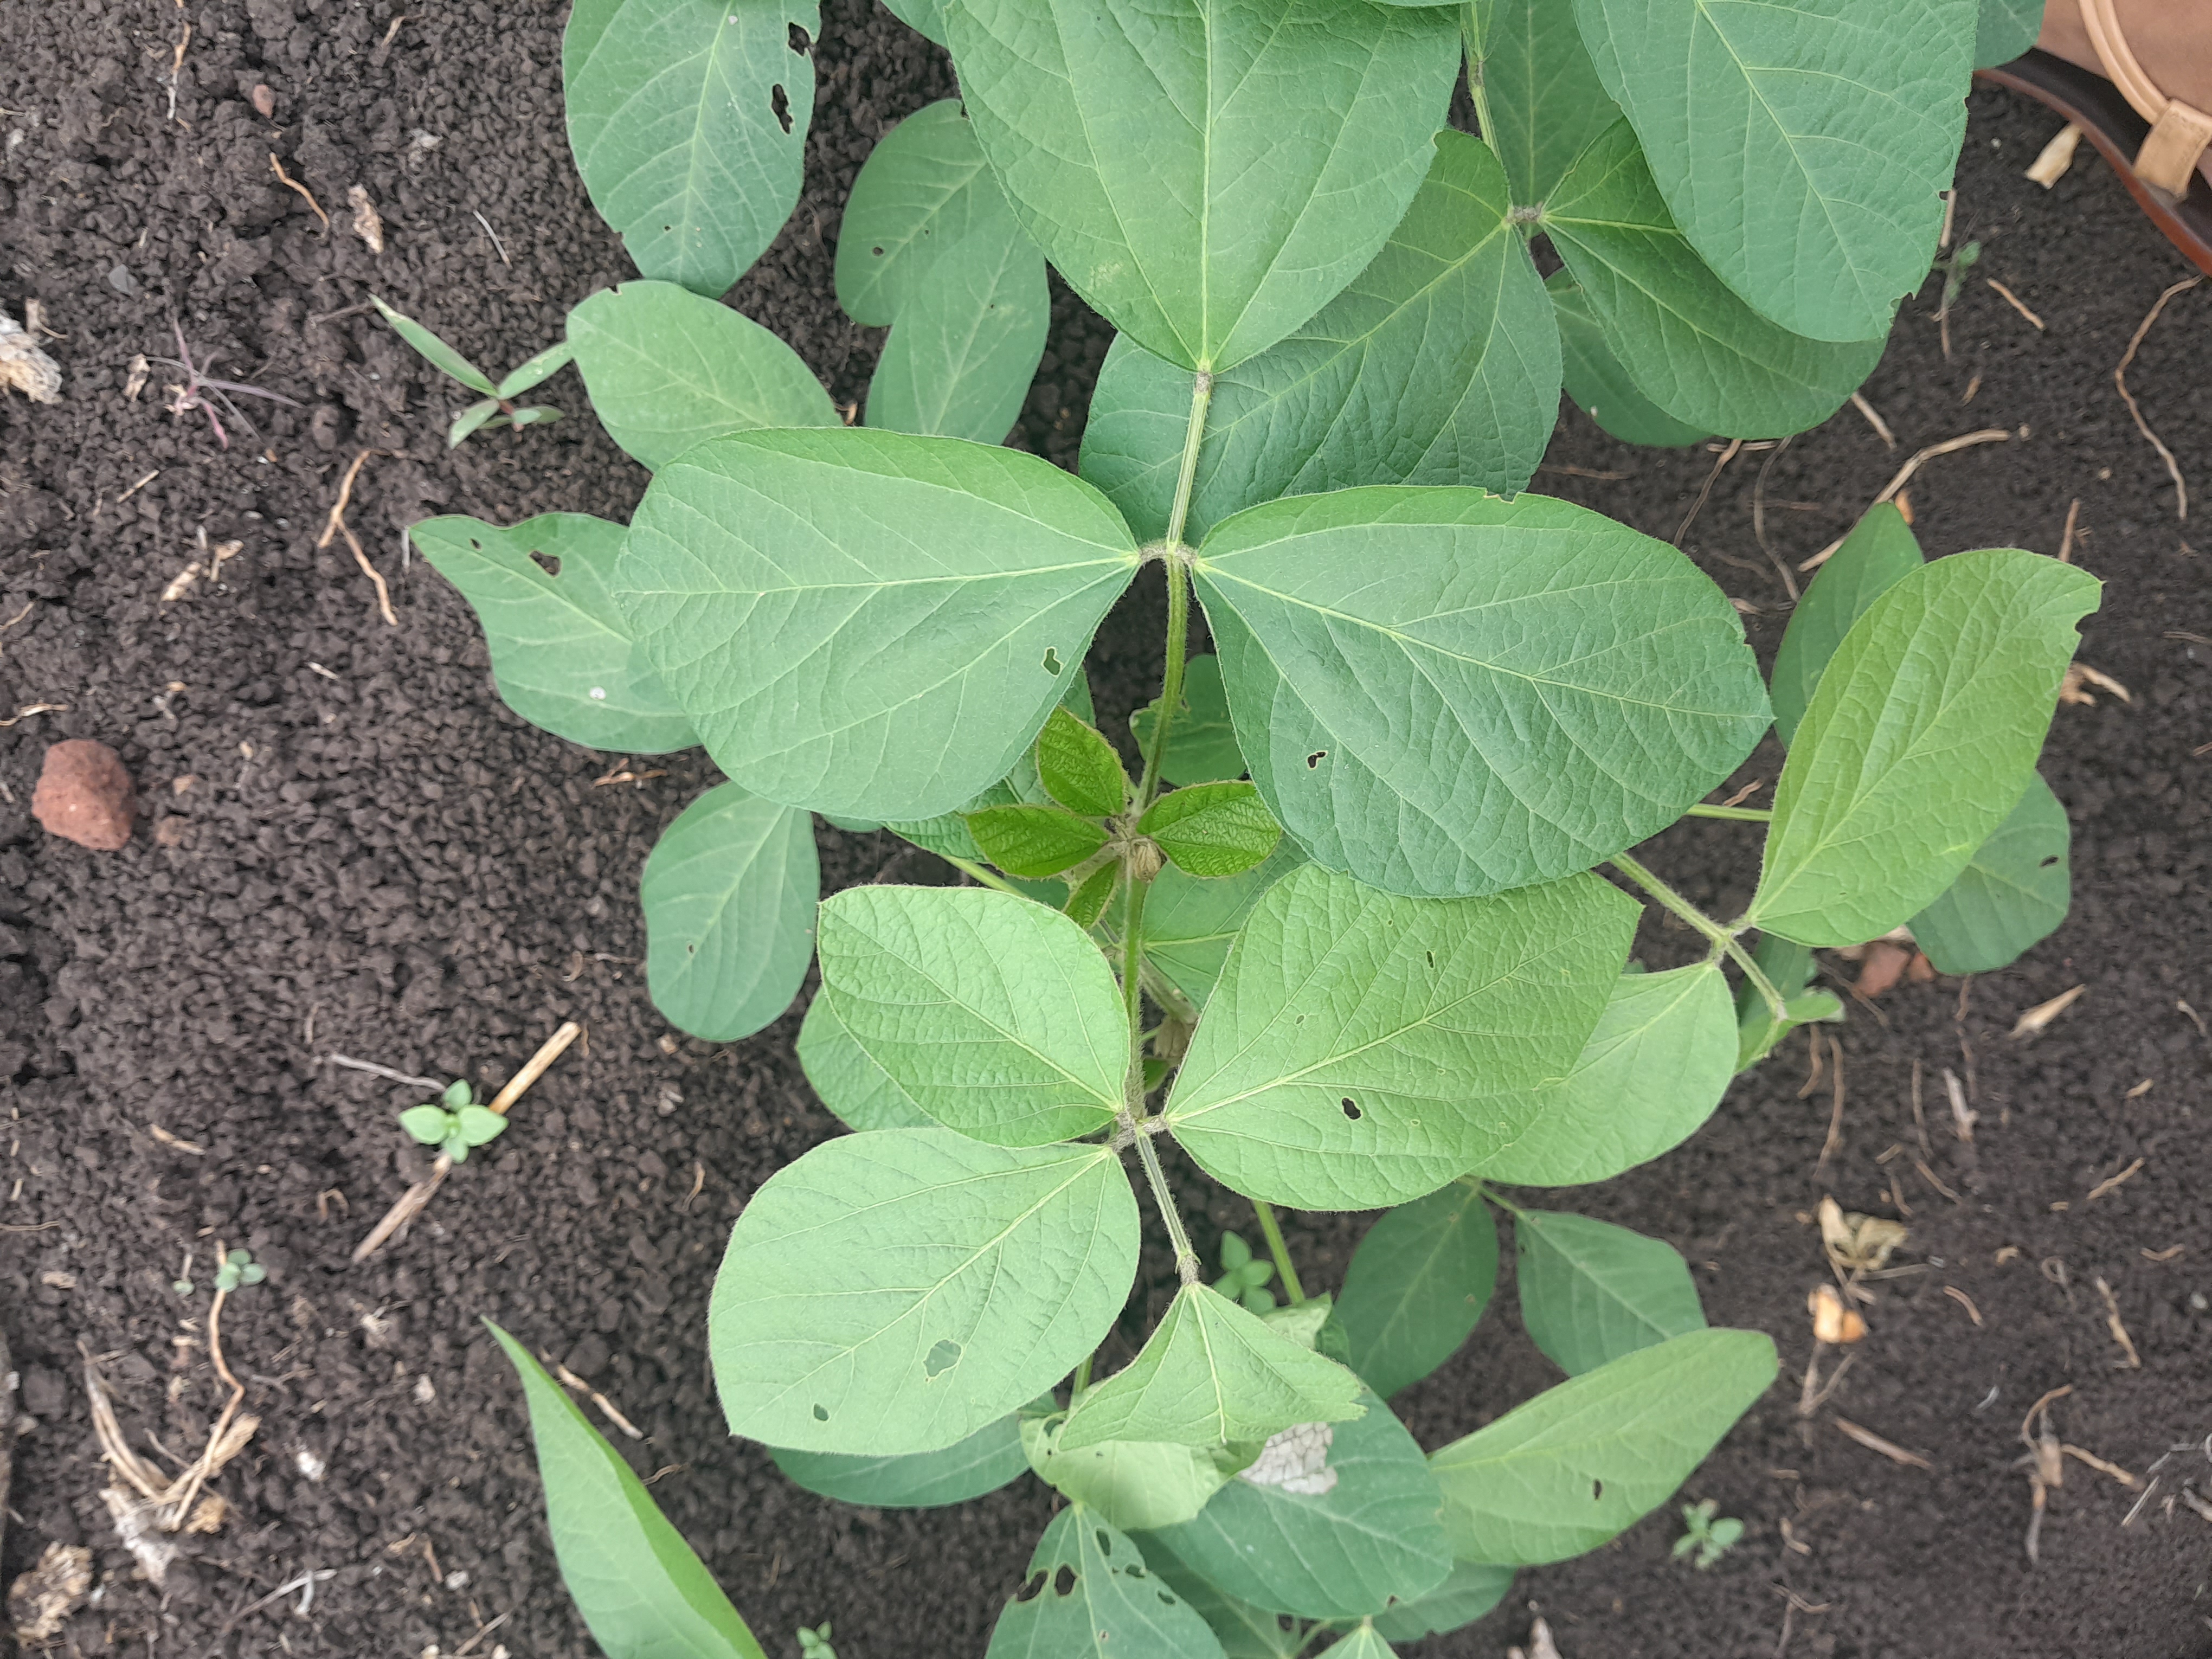
Label: Healthy